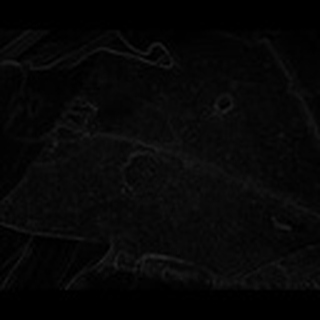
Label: cotton_target_spot